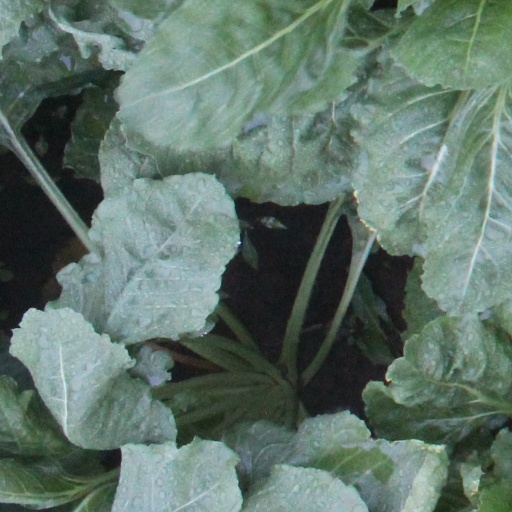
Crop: sugar beet